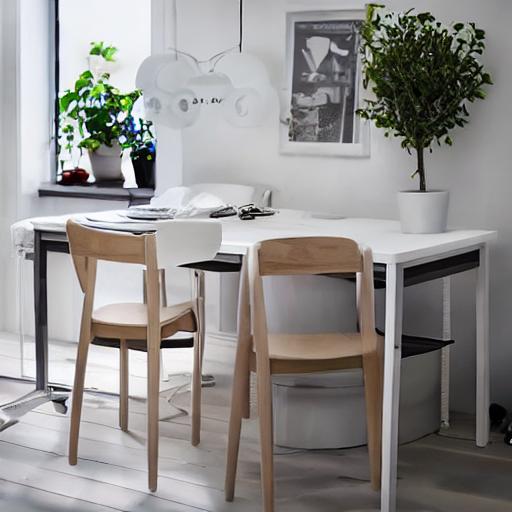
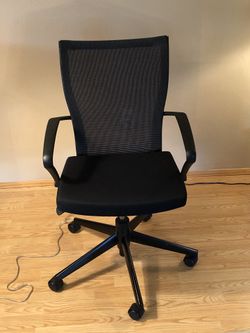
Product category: items_chair
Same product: no